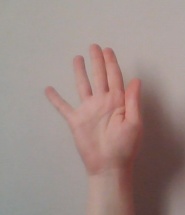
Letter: sheen